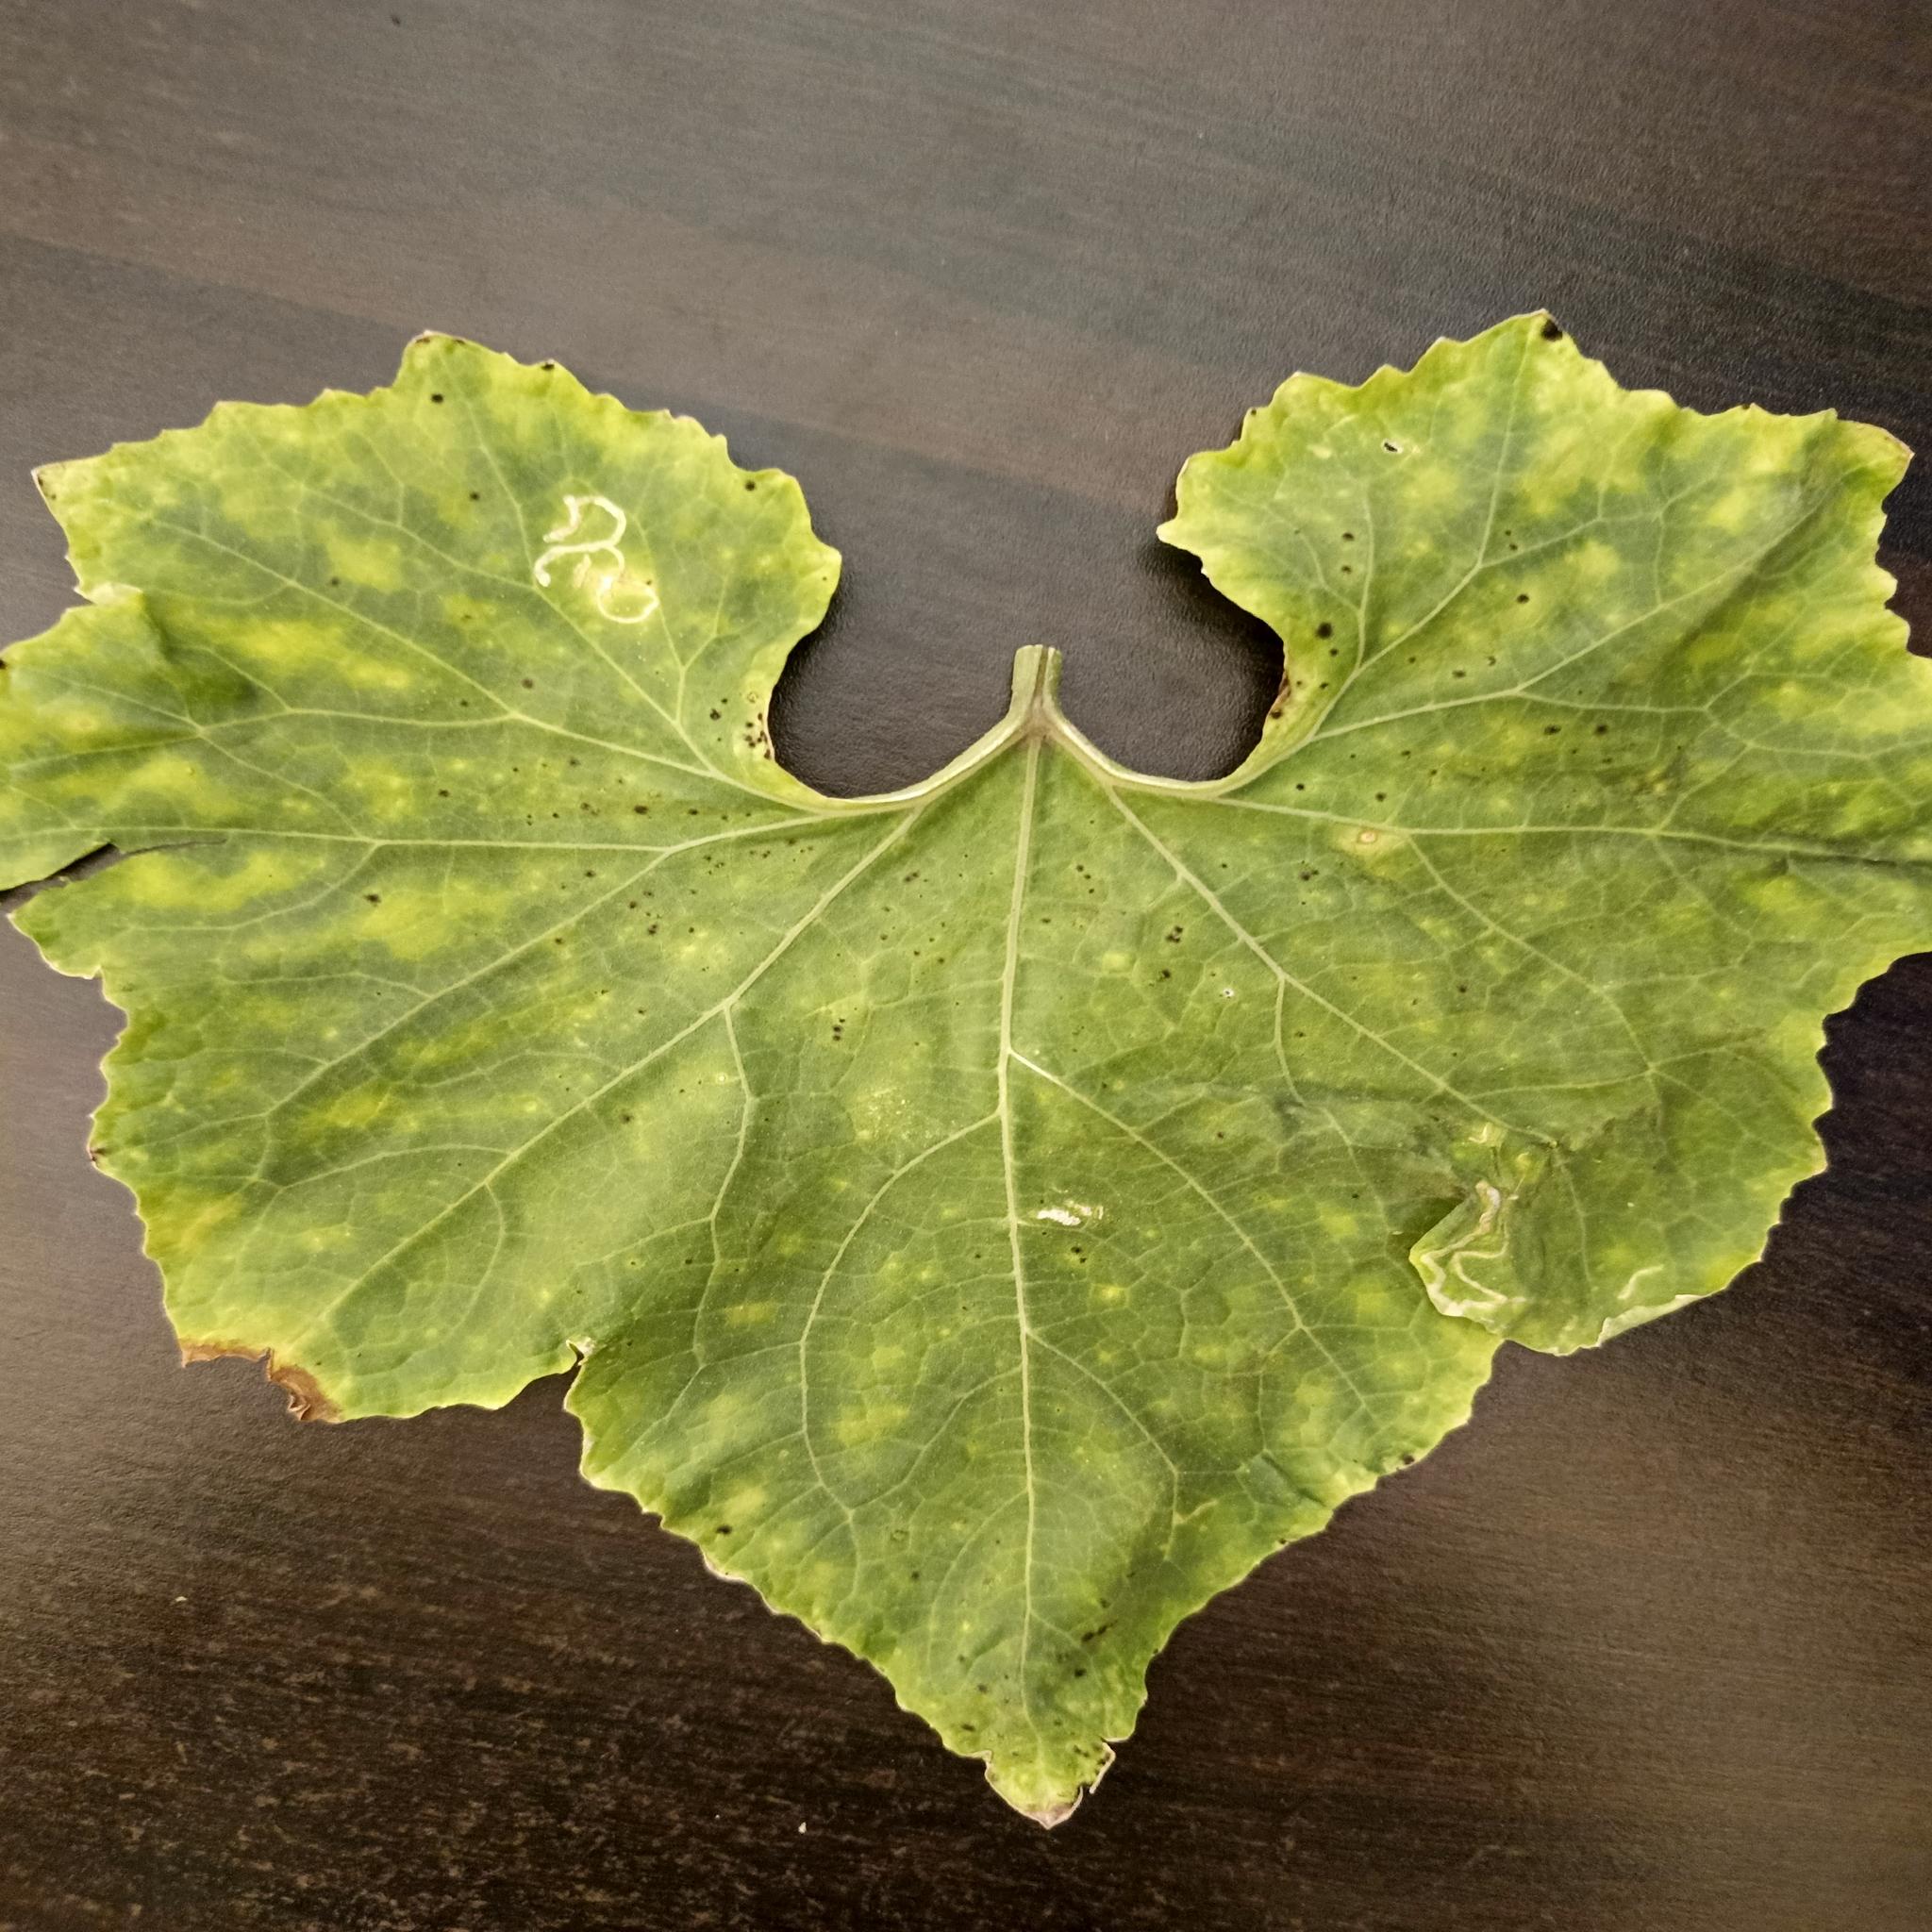
Label: Leaf curl